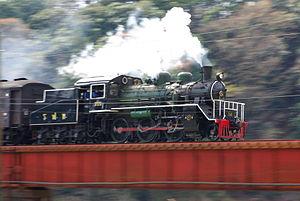
Les 100 paysages de l'ère Heisei sont une sélection de paysages du Japon effectuée par le journal japonais Yomiuri shinbun en 2009.
En 1996, dans son effort pour combattre la pollution sonore et pour protéger et promouvoir l'environnement, le Ministère de l'environnement du Japon a désigné les 100 sons naturels du Japon. 738 propositions arrivèrent de tout le pays et les « 100 meilleures » furent sélectionnées après examen par le groupe d'étude japonais des sons naturels. Ces éléments de paysage sonore sont des symboles pour les résidents locaux et doivent servir à promouvoir la redécouverte des sons de la vie quotidienne. La sixième Assemblée Nationale sur la conservation des paysages sonores s'est tenue à Matsuyama, dans la préfecture d'Ehime, en 2002.